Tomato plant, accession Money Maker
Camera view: tilt-top (135 deg); turntable rotation: 60 degrees
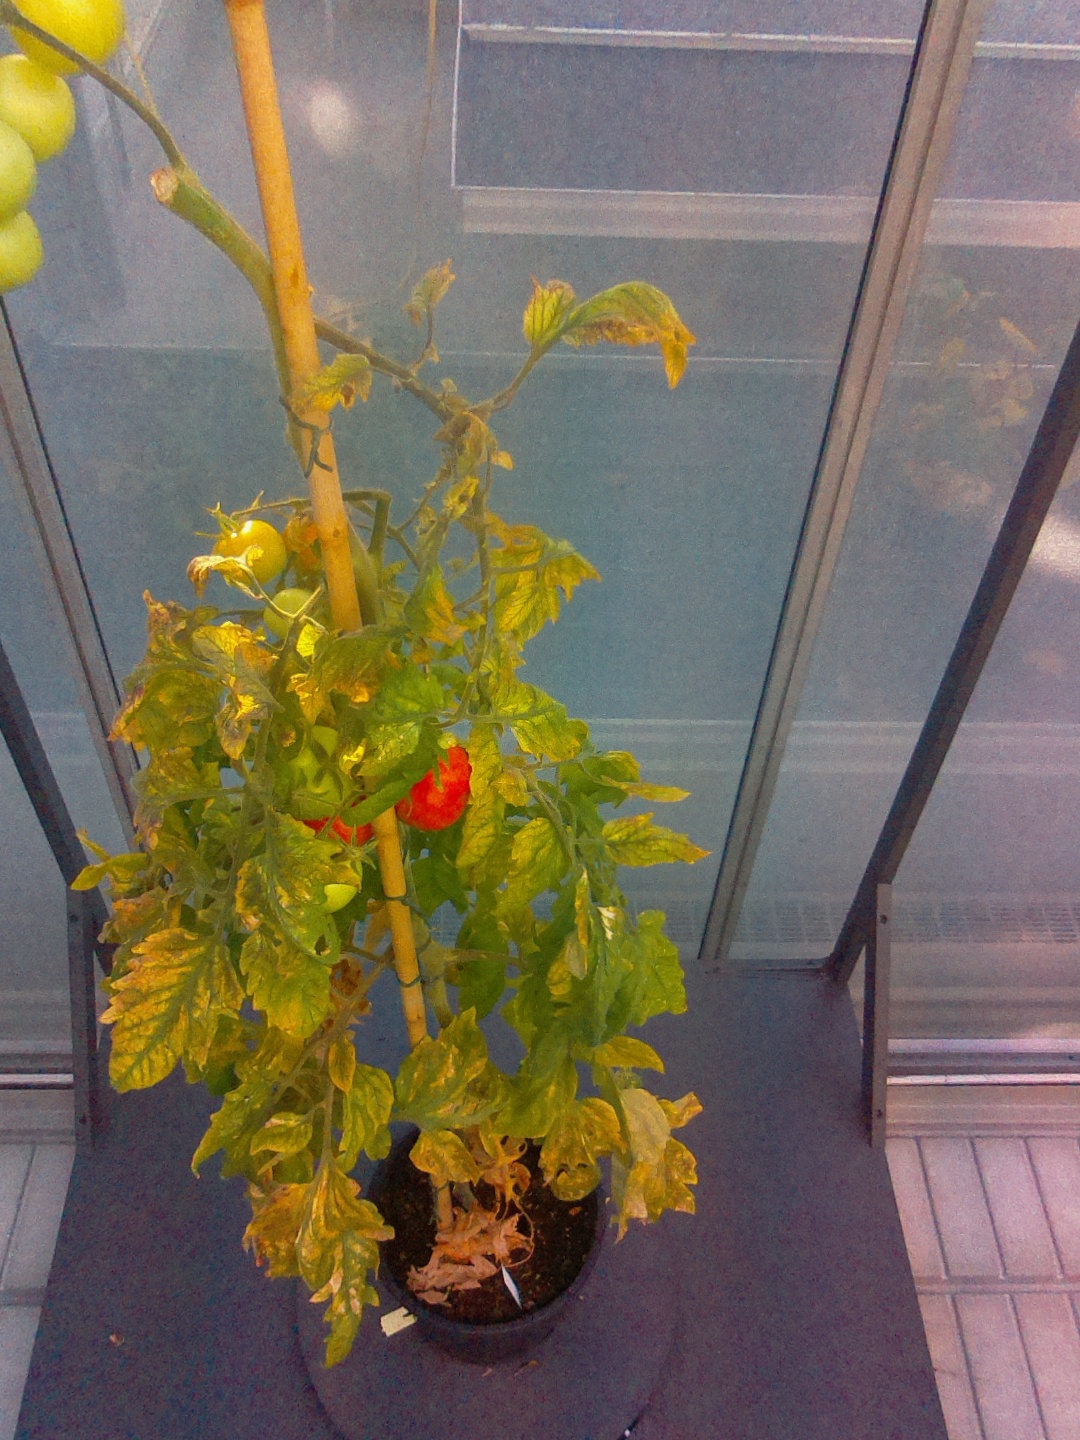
BBCH growth stage 82: 20%-30% of fruits show typical fully ripe color